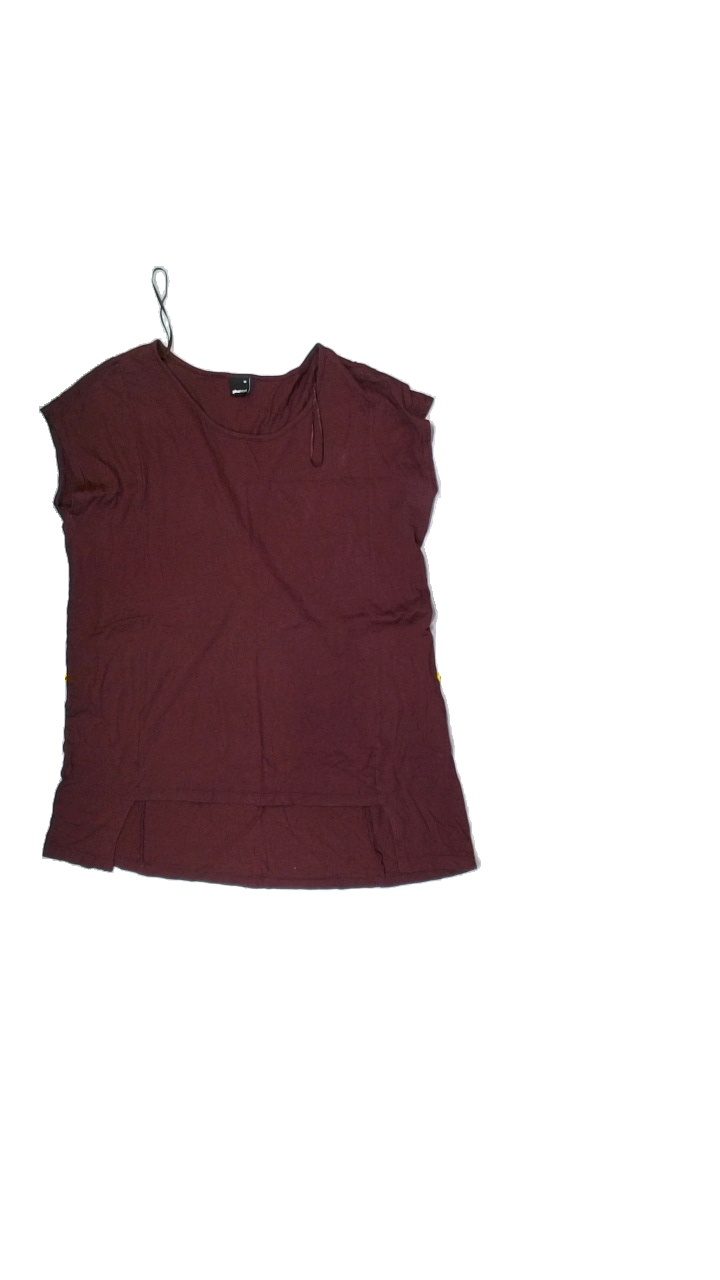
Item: T-shirt (Ladies)
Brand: Gina Tricot
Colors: Purple
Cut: Regular, C-collar
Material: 50%cotton 50%modal
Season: Summer
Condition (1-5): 3
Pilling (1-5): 4
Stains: Major
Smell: Minor
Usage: Export
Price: <50